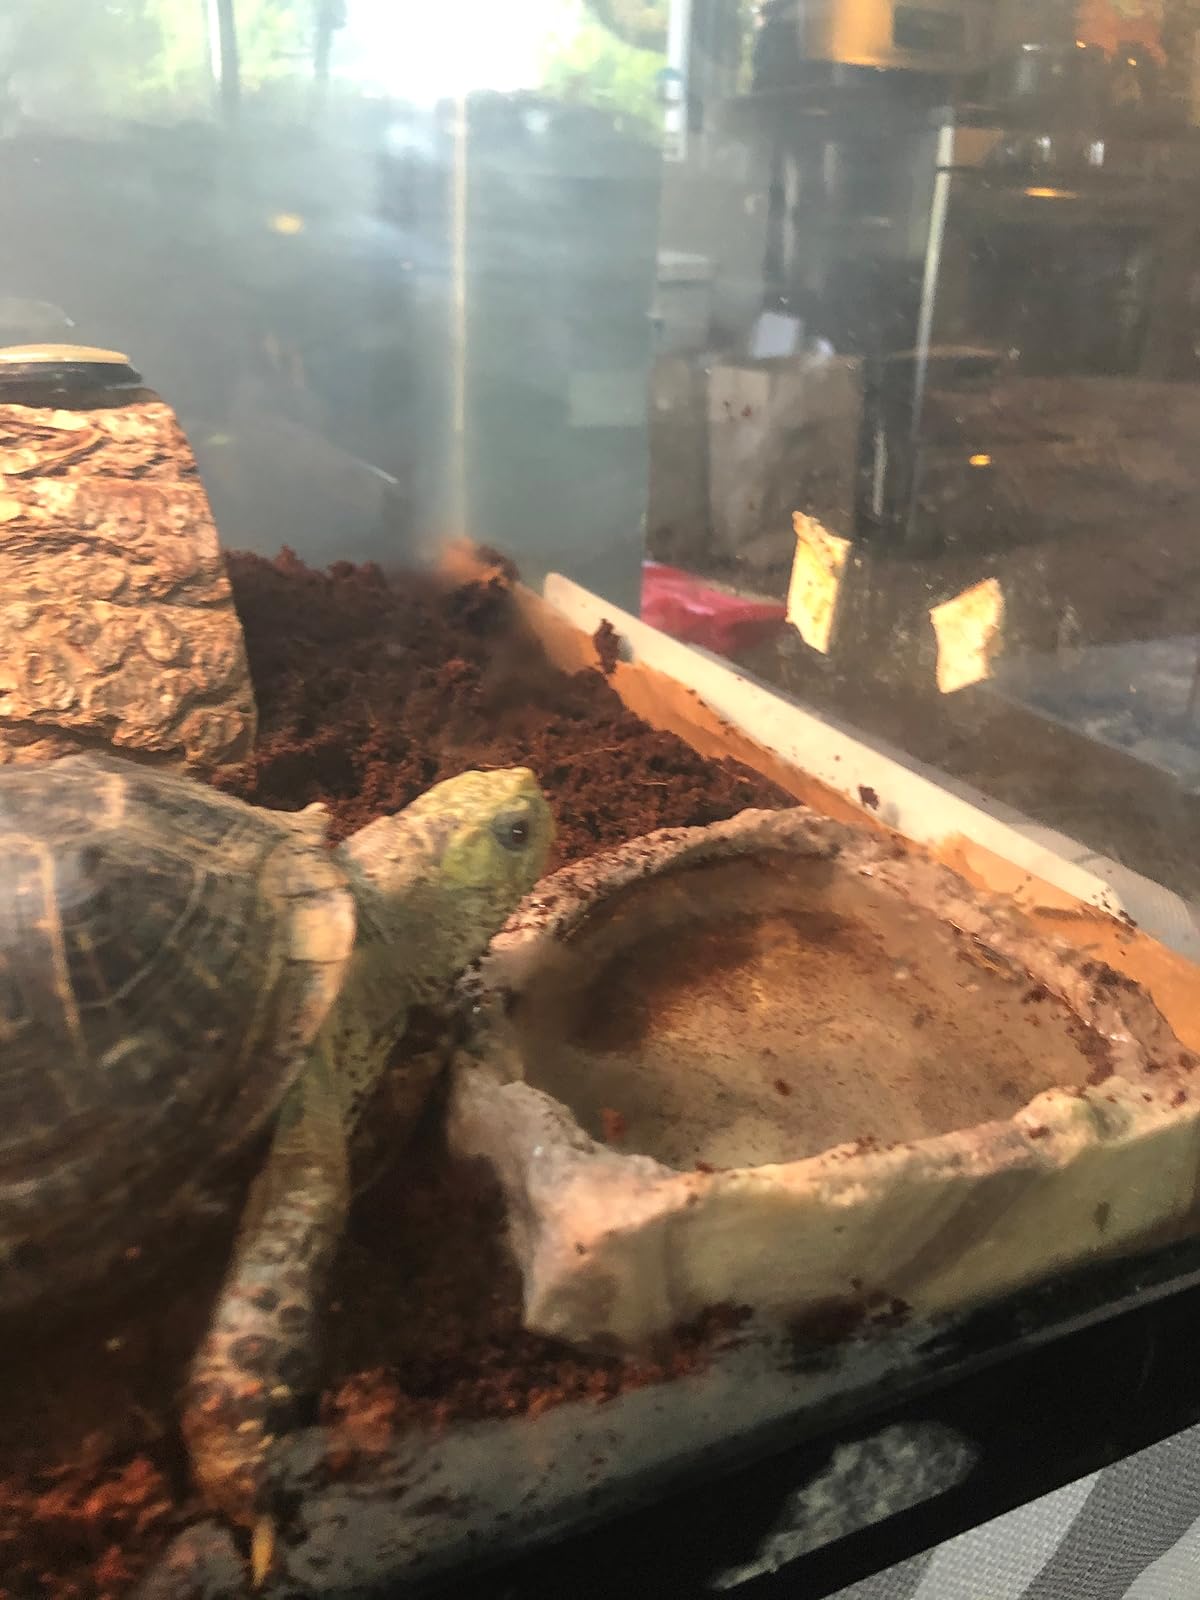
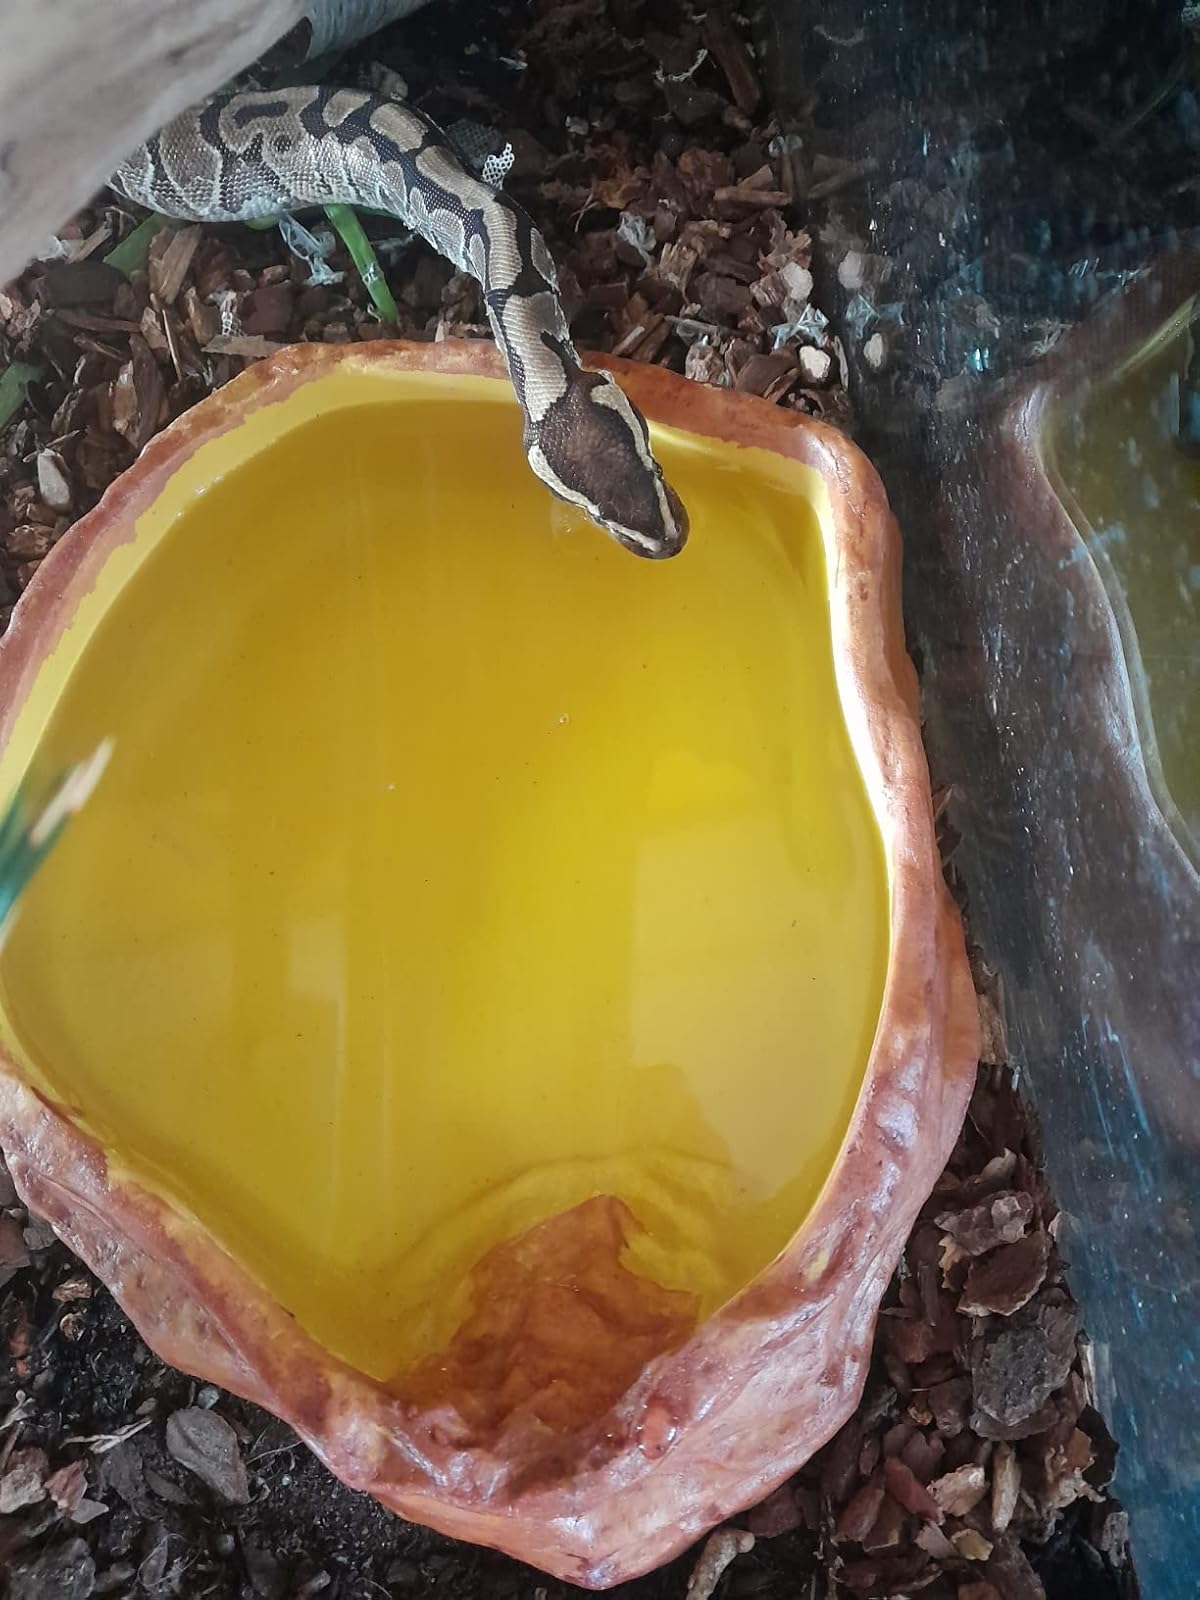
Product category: items_bowl
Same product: no